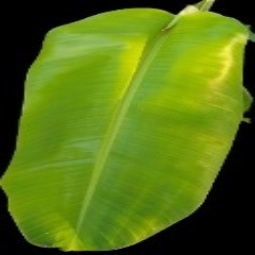
Label: Sulphur